Korbach Hauptbahnhof

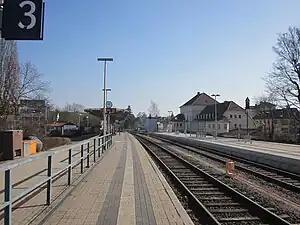
2014

Korbach Hauptbahnhof is a railway station in the municipality of Korbach, located in the Waldeck-Frankenberg district in Hesse, Germany. It was renamed "Hauptbahnhof" (main station) in December 2018.